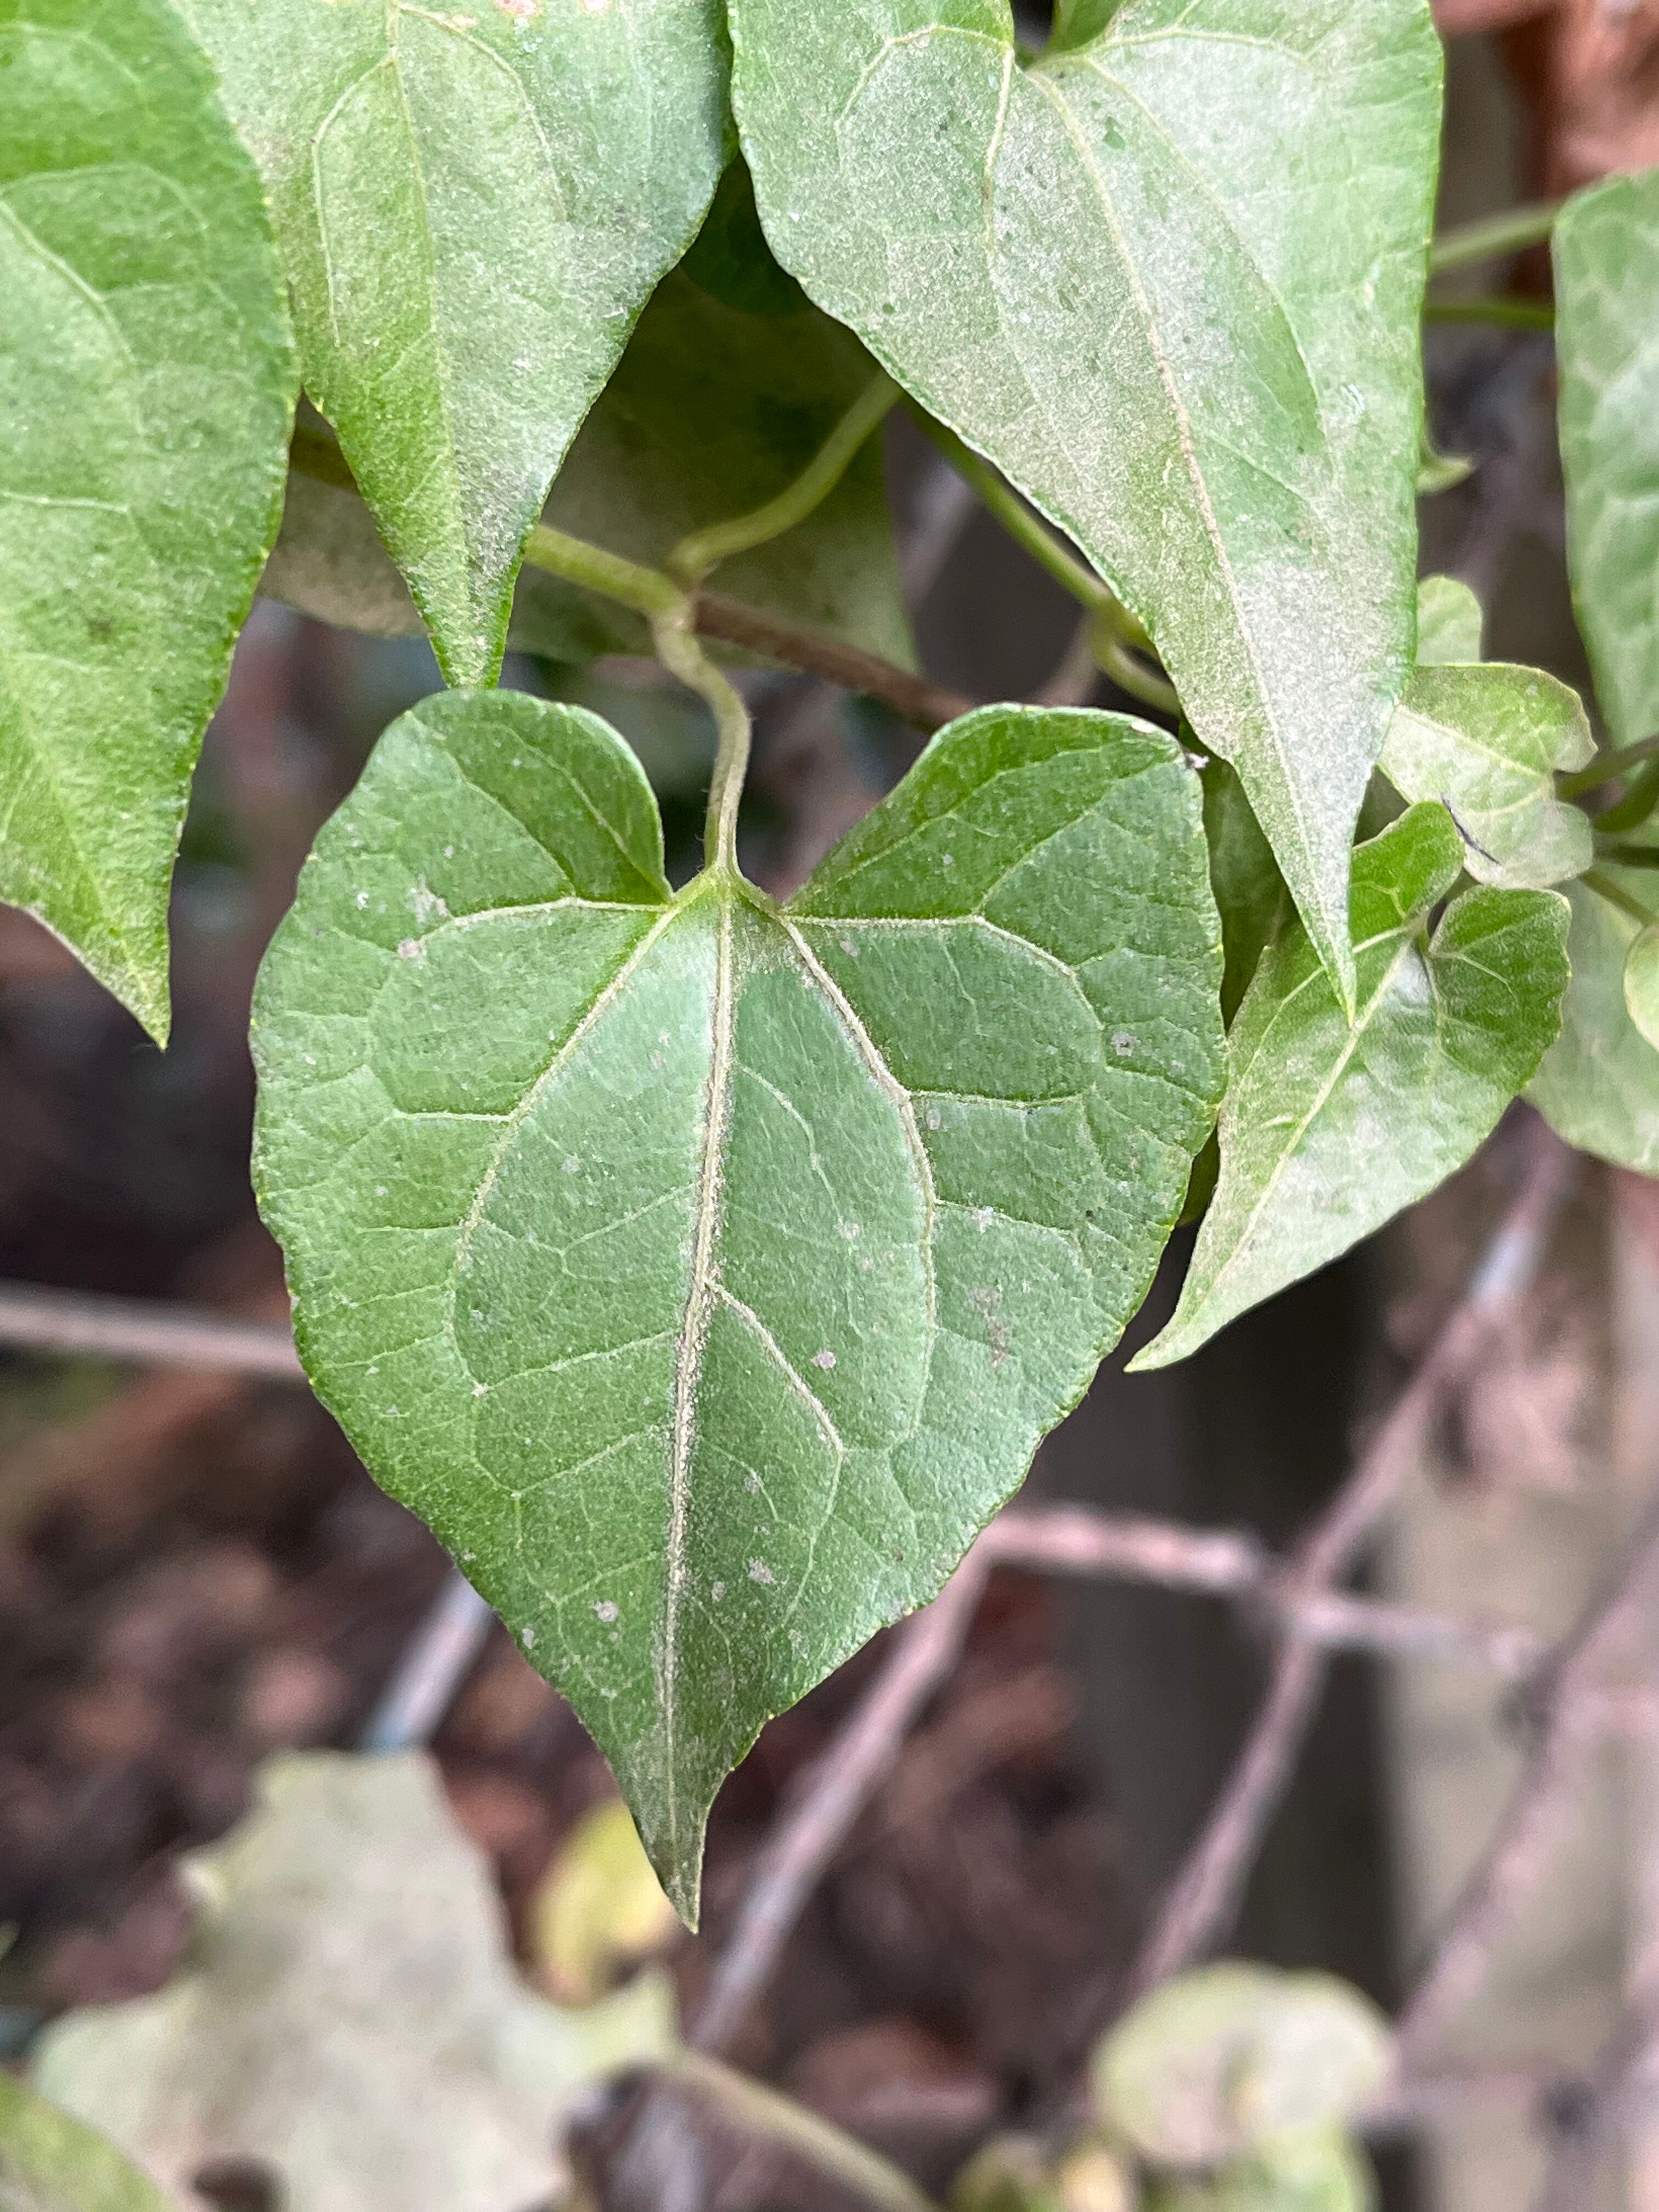
Plant species: mikania-micrantha